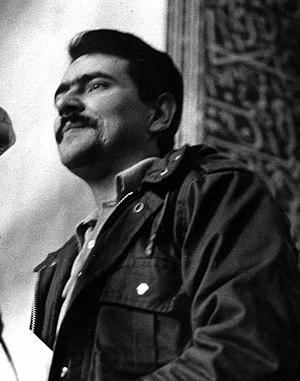
Massoud Radjavi est le président du Conseil national de la résistance d'Iran, qu'il a fondé en 1981 et qui regroupe différentes organisations d'opposition iranienne, et un dirigeant de l'Organisation des moudjahiddines du peuple iranien. Il a disparu en 2003 après l'invasion américaine en Irak.